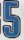
Number: 5